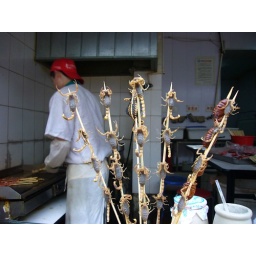
here at this place in the market you could have skewers of scorpions, sea horses and much more...